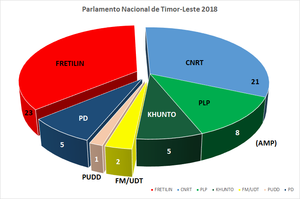
Les élections législatives est-timoraise de 2018 se déroulent de manière anticipée le 12 mai 2018 au Timor oriental à la suite de l'échec de la formation d'une coalition gouvernementale stable après les élections du 22 juillet de l'année précédente.